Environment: real
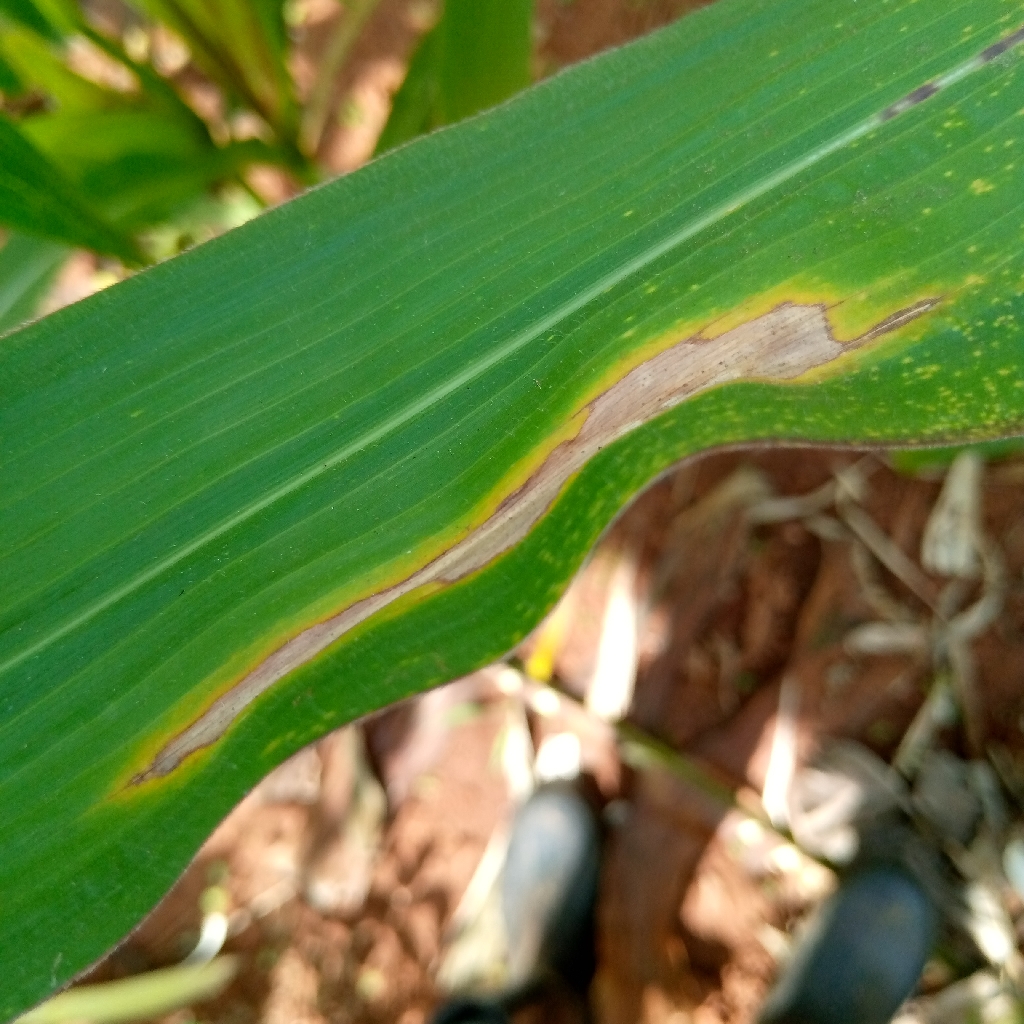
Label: northern_corn_leaf_blight